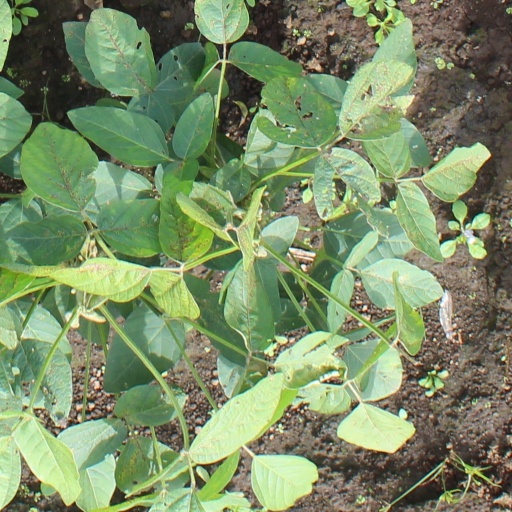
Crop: soybean